Ekaterinburg Speleo Club

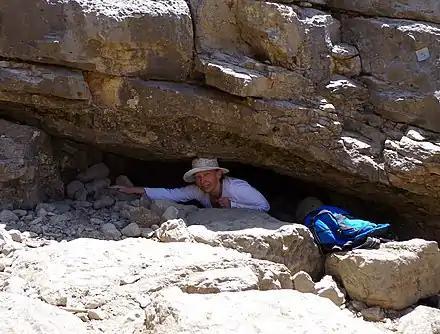
Entrance to Boybuloq, with Elena Ljubavina

In 1985 they resumed the Uzbekistan expeditions, to explore caves the entrances of which were discovered in 1984 by a token SGS team dispatched to Hodja-Gur-Gur-Ata massif. A group of five expedition members was sent to Surkhan-Tau ridge to scout its surface for new caves. On the way, in the village Kurgancha, 1455 m a. s. l., they were told of a cave higher in the mountain, called Boybuloq where a villager from the highest settlement in Uzbekistan, the Dehibolo (boy buloq = rich spring in Uzbek and in Tajiki, the language of the people from the village), went in 1971 and never returned. They followed the stream bed, discovered the cave, with a small entrance at an altitude of 2647 m, and followed its narrow meander which slowly ascended 600 meters in a straight direction, to a height of 90 meters, where it turned down. Below the 27-meter shaft, they discovered human remains, of Mustafaqul Zakirov, a teacher from Dehibolo who visited the cave, four hours away on foot, several times before. In May 1971, in time of severe drought, he departed to the cave with his son and pack donkeys to fetch water. He entered the cave, and after a long crawl, he reached the point close to the first shaft, where his kerosene lamp went out. In the darkness, he missed the direction towards the outside and fell into the abyss. Not only Boybuloq but most other caves in the area are a long sequence of very narrow passages which are difficult to pass, due to the geological situation and the very meager quantities of water present during the cave formation. All the (tiny) streams flowing in different directions in Boybuloq are, apparently, of condensation origin, since the floods the cavers observed on the surface do not reach the lower horizons of the cave.